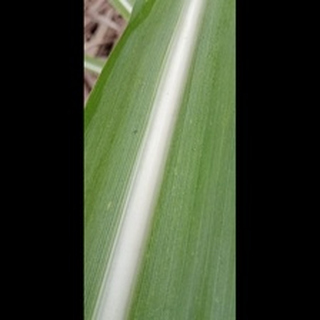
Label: healthy_sugarcane